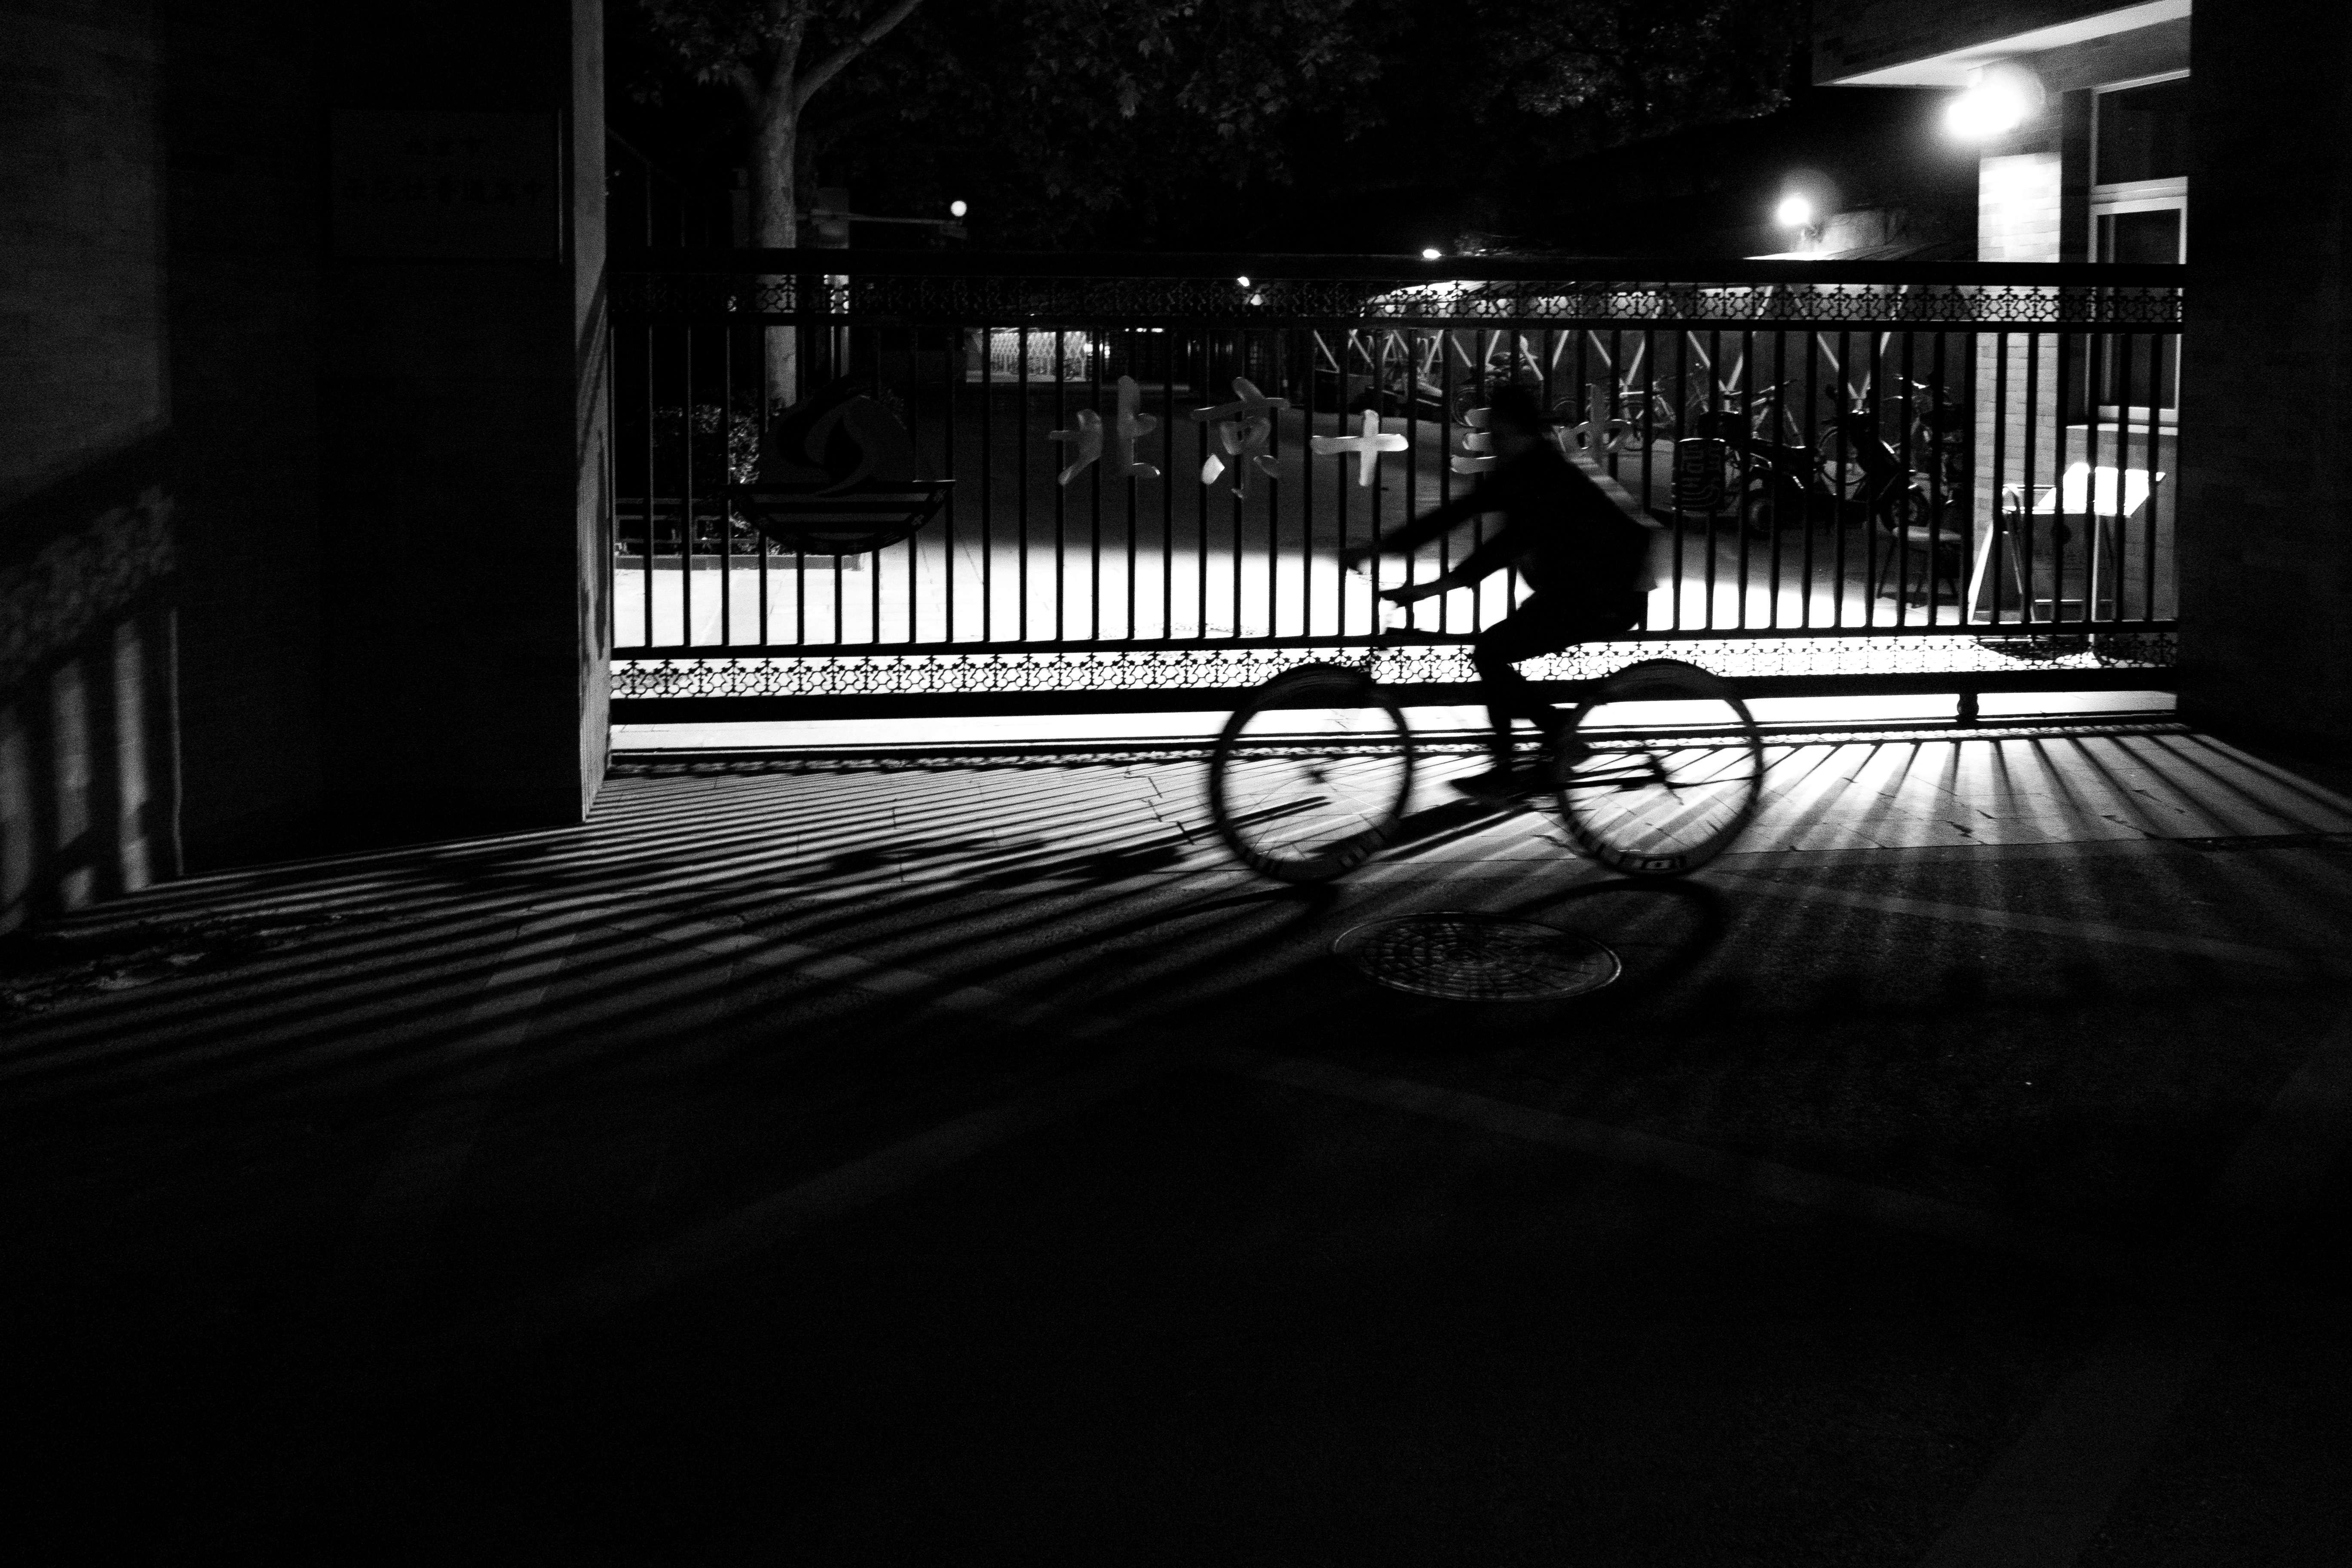
light, black and white, white, street, night, photography, bike, shadow, darkness, black, monochrome, lighting, candid, beijing, photograph, snapshot, china, shape, sonystreetphotographer, hutong, monochrome photography, film noir